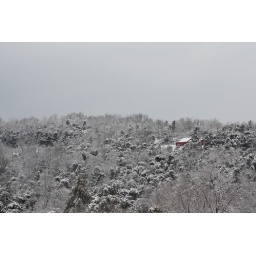
shot of the barn on the hill across from home. i liked the red in the middle of winter